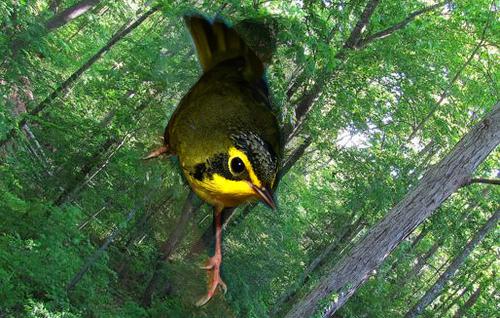
Bird species: Kentucky_Warbler
Bird type: landbird
Background: land